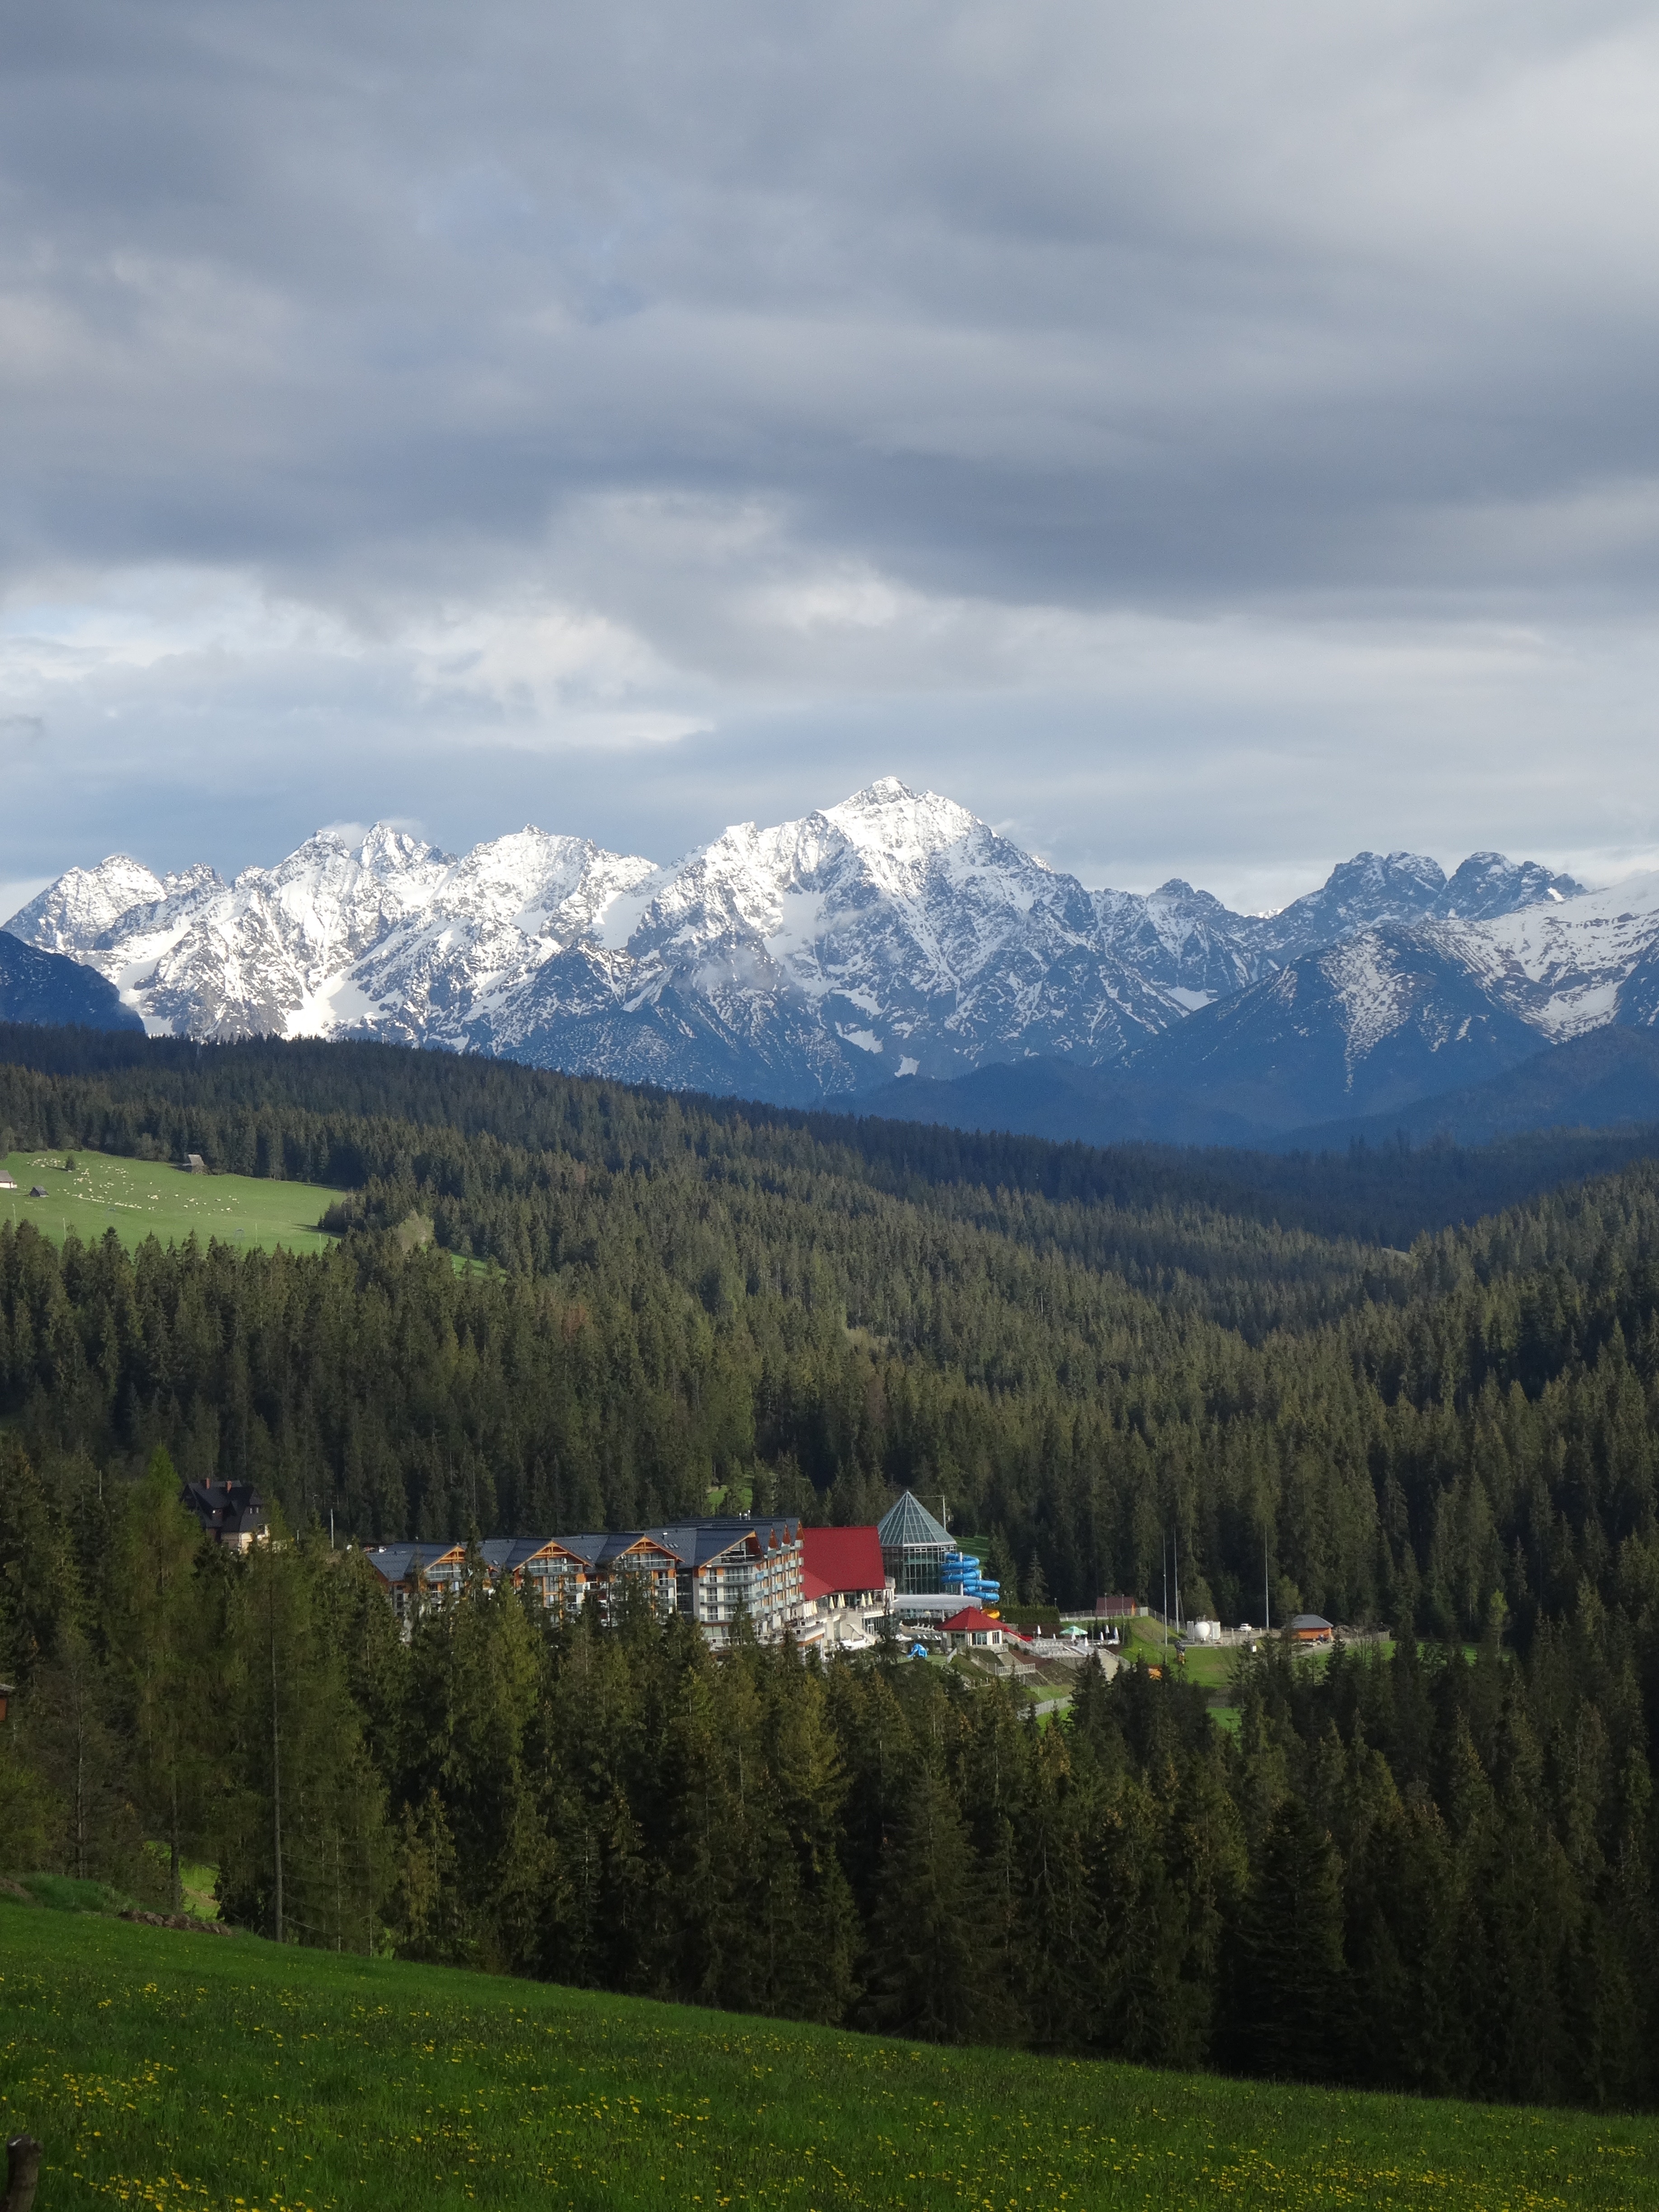
landscape, tree, nature, wilderness, mountain, cloud, meadow, hill, lake, valley, mountain range, fjord, tourism, highland, ridge, mountains, alps, poland, plateau, fell, loch, tatry, rural area, landform, mountain pass, tatra bukovina, geographical feature, mountainous landforms